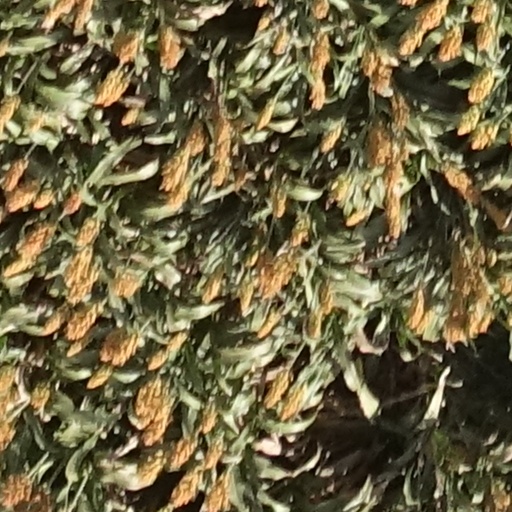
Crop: sorghum